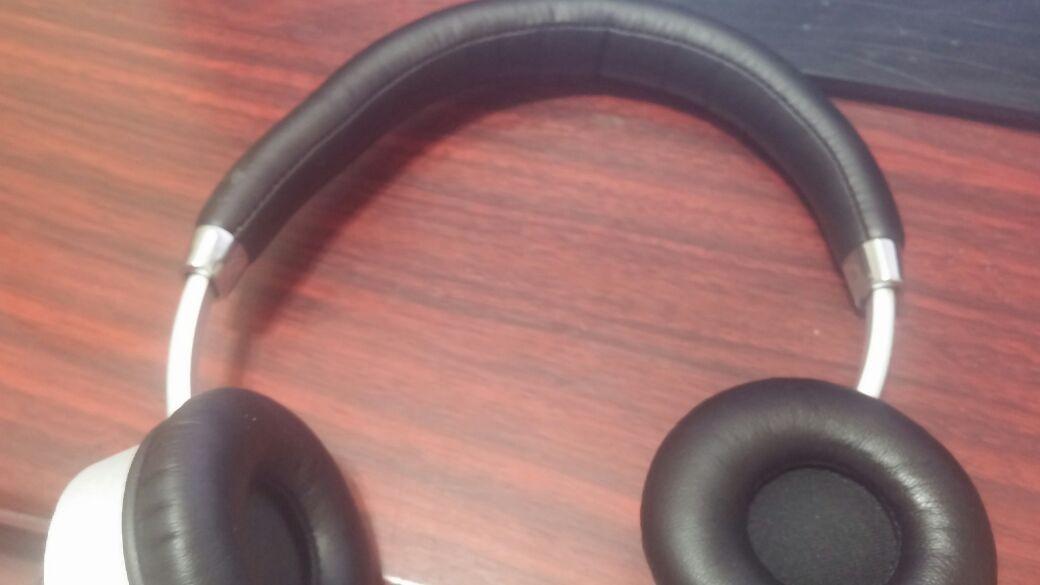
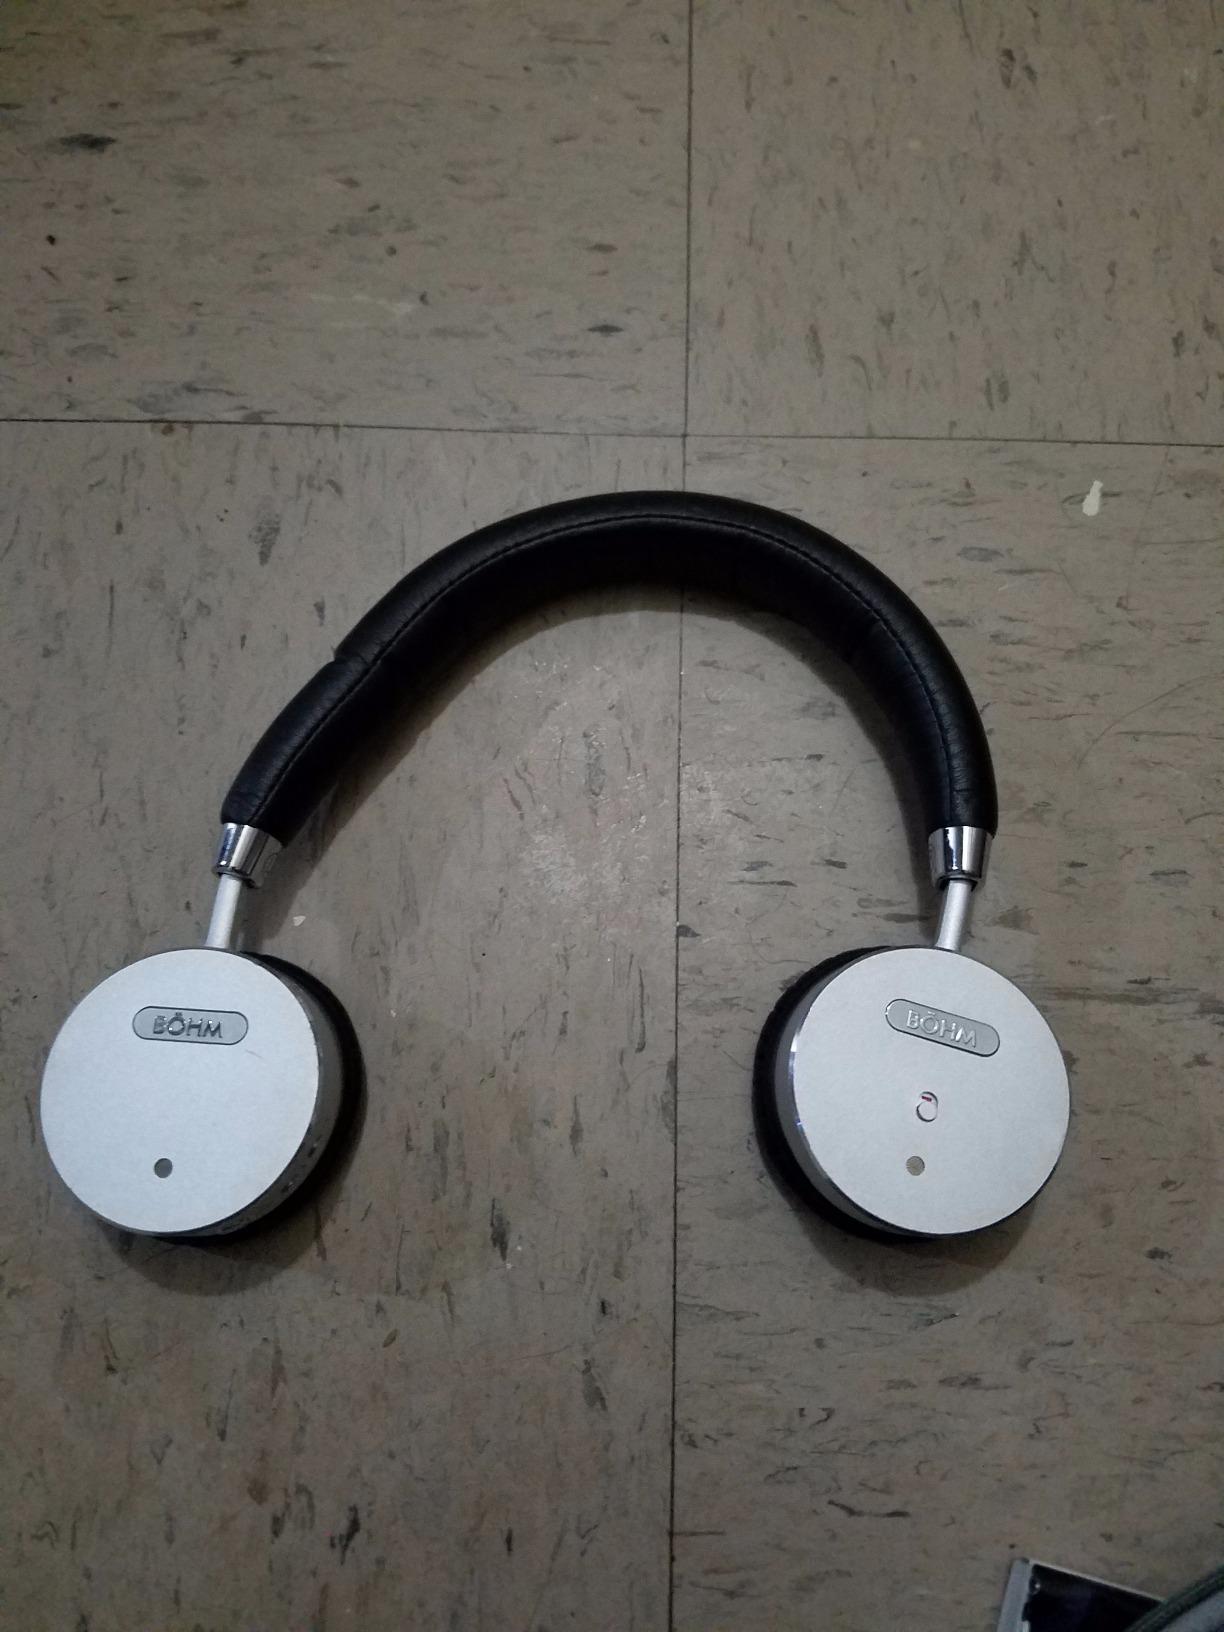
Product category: headphones
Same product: yes